Public Works of Art Project

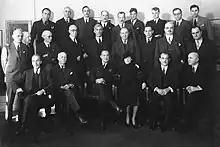
Photograph of the regional directors and Washington, D.C., administrative staff of the Public Works of Art Project (1934)

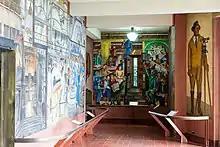
Murals inside Coit Tower

The vision and advocacy of artists George Biddle and Edward Bruce are credited for the creation and management of the New Deal art programs of the United States Department of the Treasury. On May 9, 1933, Biddle wrote a letter to newly elected President Franklin D. Roosevelt proposing that the U.S. government designate funds for murals in federal buildings "to improve the quality of American life". Roosevelt arranged for him to meet with L. W. Robert Jr., Assistant Secretary of the Treasury, who was responsible for the federal building construction program. At their June meeting, Biddle learned that funds had been approved to decorate the new Department of Justice and Post Office buildings in Washington, D.C., but that Congress was reluctant to have the appropriated funds spent on art. Biddle sent a proposal to a number of government officials, as well as Eleanor Roosevelt, who shared it with FDR. They both approved of the concept, as did Robert and architect Charles Louis Borie Jr., who designed the Justice building.